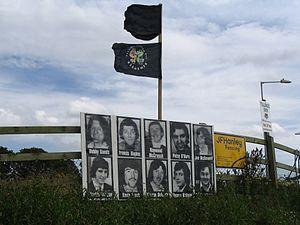
Robert Gerard Sands, communément appelé Bobby Sands, né le 9 mars 1954 à Newtownabbey en Irlande du Nord et mort le 5 mai 1981 à la prison de Maze en Irlande du Nord, est un nationaliste irlandais, membre de l’IRA provisoire et député à la Chambre des communes du Royaume-Uni du 9 avril au 5 mai 1981, mort après une grève de la faim de 66 jours dans la prison de Maze. Il est considéré en Irlande, et au-delà des frontières, comme un héros de la cause républicaine, mais également de la défense de la liberté et de la dignité des prisonniers politiques.
"La grève de la faim irlandaise de 1981 était l'aboutissement de cinq ans de protestation des prisonniers républicains irlandais au cours du conflit nord-irlandais. Les protestations avaient débuté avec le blanket protest de 1976 lorsque le gouvernement britannique retira aux prisonniers paramilitaires condamnés leur statut spécial. En 1978, après une série d'attaques sur des prisonniers qui avaient quitté leur cellule pour vider leur pot de chambre, le conflit prit la forme d'une ""sale protestation"" lorsque les prisonniers refusèrent de se laver et recouvrirent les murs de leur cellule d'excréments. En 1980, sept prisonniers participèrent à une première grève de la faim, qui prit fin après 53 jours.